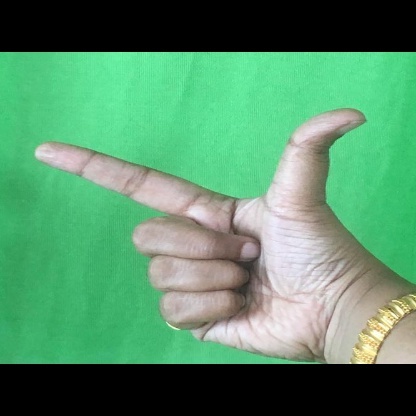
Mudra: Chandrakala